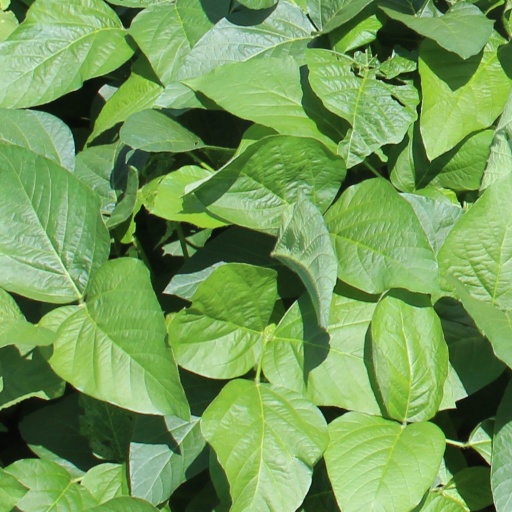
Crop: soybean